James Marr (biologist)

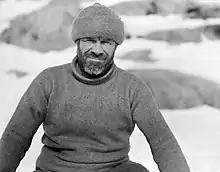
James Marr at Base A, Port Lockroy, 5 Nov 1944, during Operation Tabarin

James William Slessor Marr (9 December 1902 – 30 April 1965) was a Scottish marine biologist and polar explorer. He was leader of the World War II British Antarctic Expedition Operation Tabarin during its first year, 1943–1945.